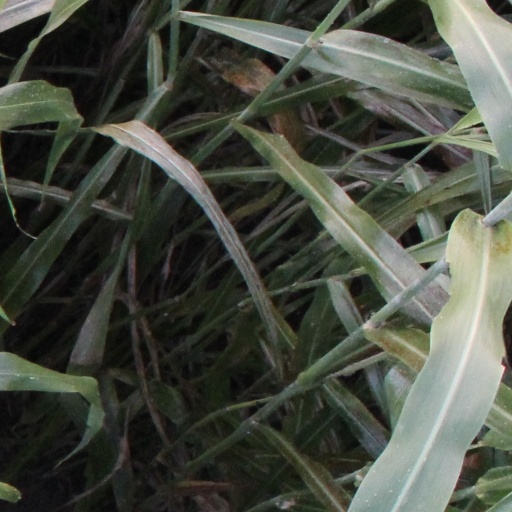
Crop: sorghum